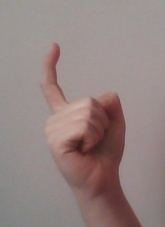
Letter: ra